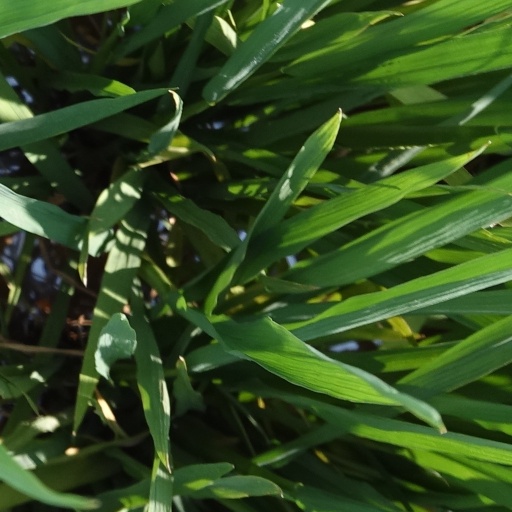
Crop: rice